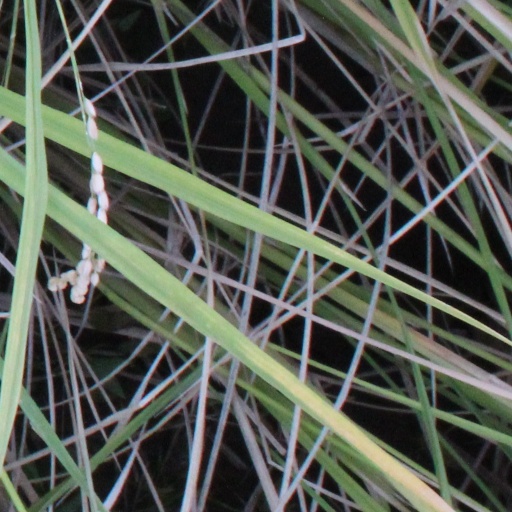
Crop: rice